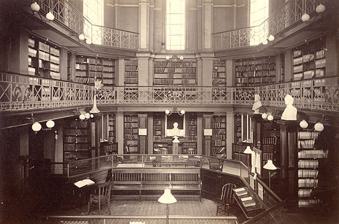
Building: Concord Free Public Library
Country: United States of America
Year built: 1873
Public library in Concord, Massachusetts Concord Free Public Library Interior of the library, 1873 General information Architectural style Georgian Location Concord, Massachusetts Address 129 Main St., Concord, Mass. 01742 Coordinates 42°27′29″N 71°21′11″W / 42.458°N 71.353°W / 42.458; -71.353 Completed 1873 Renovated 1889, 1917, Early 1930s, 1938, 1968, 1986 to 1990, 2003 to 2005 Technical details Floor count 3 Design and construction Architecture firm Snell & Gregerson The Concord Free Public Library is a public library in the town of Concord, Massachusetts . The main building is located at 129 Main Street, and the Fowler branch is located at 1322 Main Street in West Concord. History The Concord Free Public Library was founded by Concord native William Munroe, son of the famed pencil-maker . Munroe worked with other prominent members of Concord to form a board of trustees that would provide financial backing for the library.  Building plans were commissioned by Boston firm Snell & Gregerson . The land was purchased in 1869, and construction began in 1872. The library was dedicated on October 1, 1873. In March 1885, the Concord Free Library was the first institution to ban Mark Twain's The Adventures of Huckleberry Finn , and a number of New England newspapers applauded their condemnation:  the Daily Advertiser (Boston), the Daily Republican (Springfield, MA), and the Freeman (Concord, MA).  But many criticized or mocked the library's decision, and as a number of contemporaries and Twain himself noted, the ban contributed to the novel's publicity and helped its sales. The Fowler branch of the Concord Free Public Library, designed by architect Harry Little , was dedicated on May 18, 1930. References